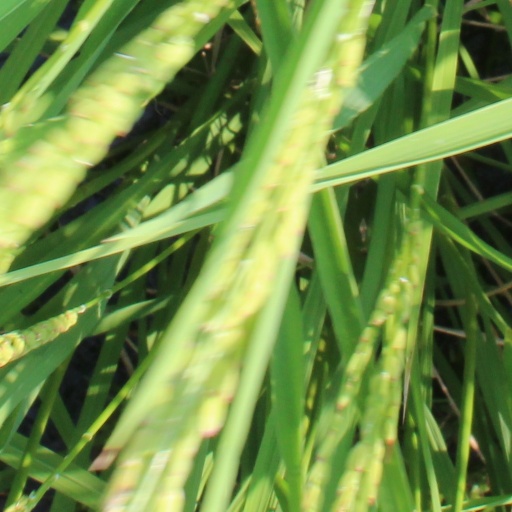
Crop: rice